Open House (1987 film)

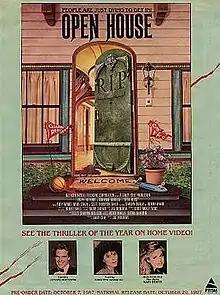
VHS released by Prism Entertainment Corporation

Open House is a 1987 American slasher film written and directed by Jag Mundhra, and co-written by David M. Evans, and starring Joseph Bottoms, Adrienne Barbeau and Mary Stavin.